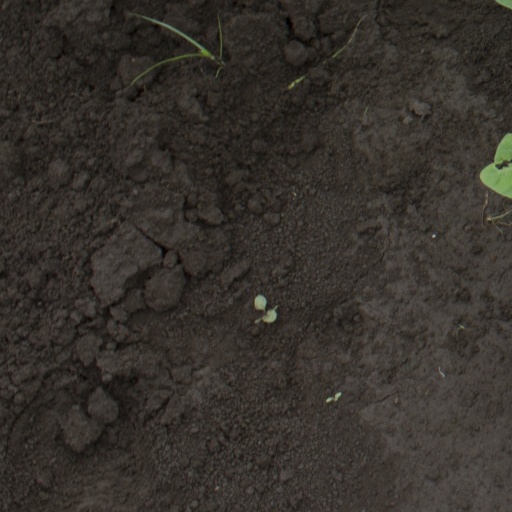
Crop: soybean